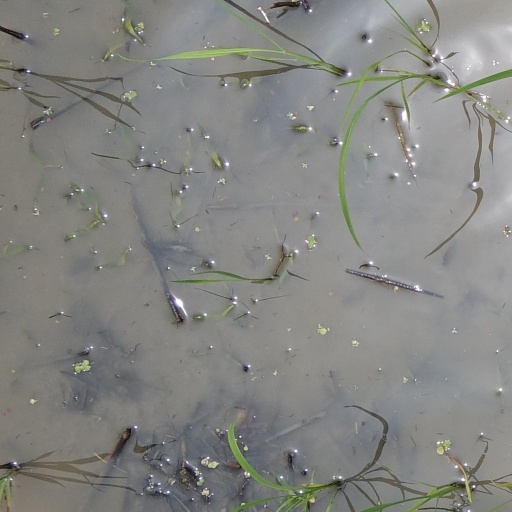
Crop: rice